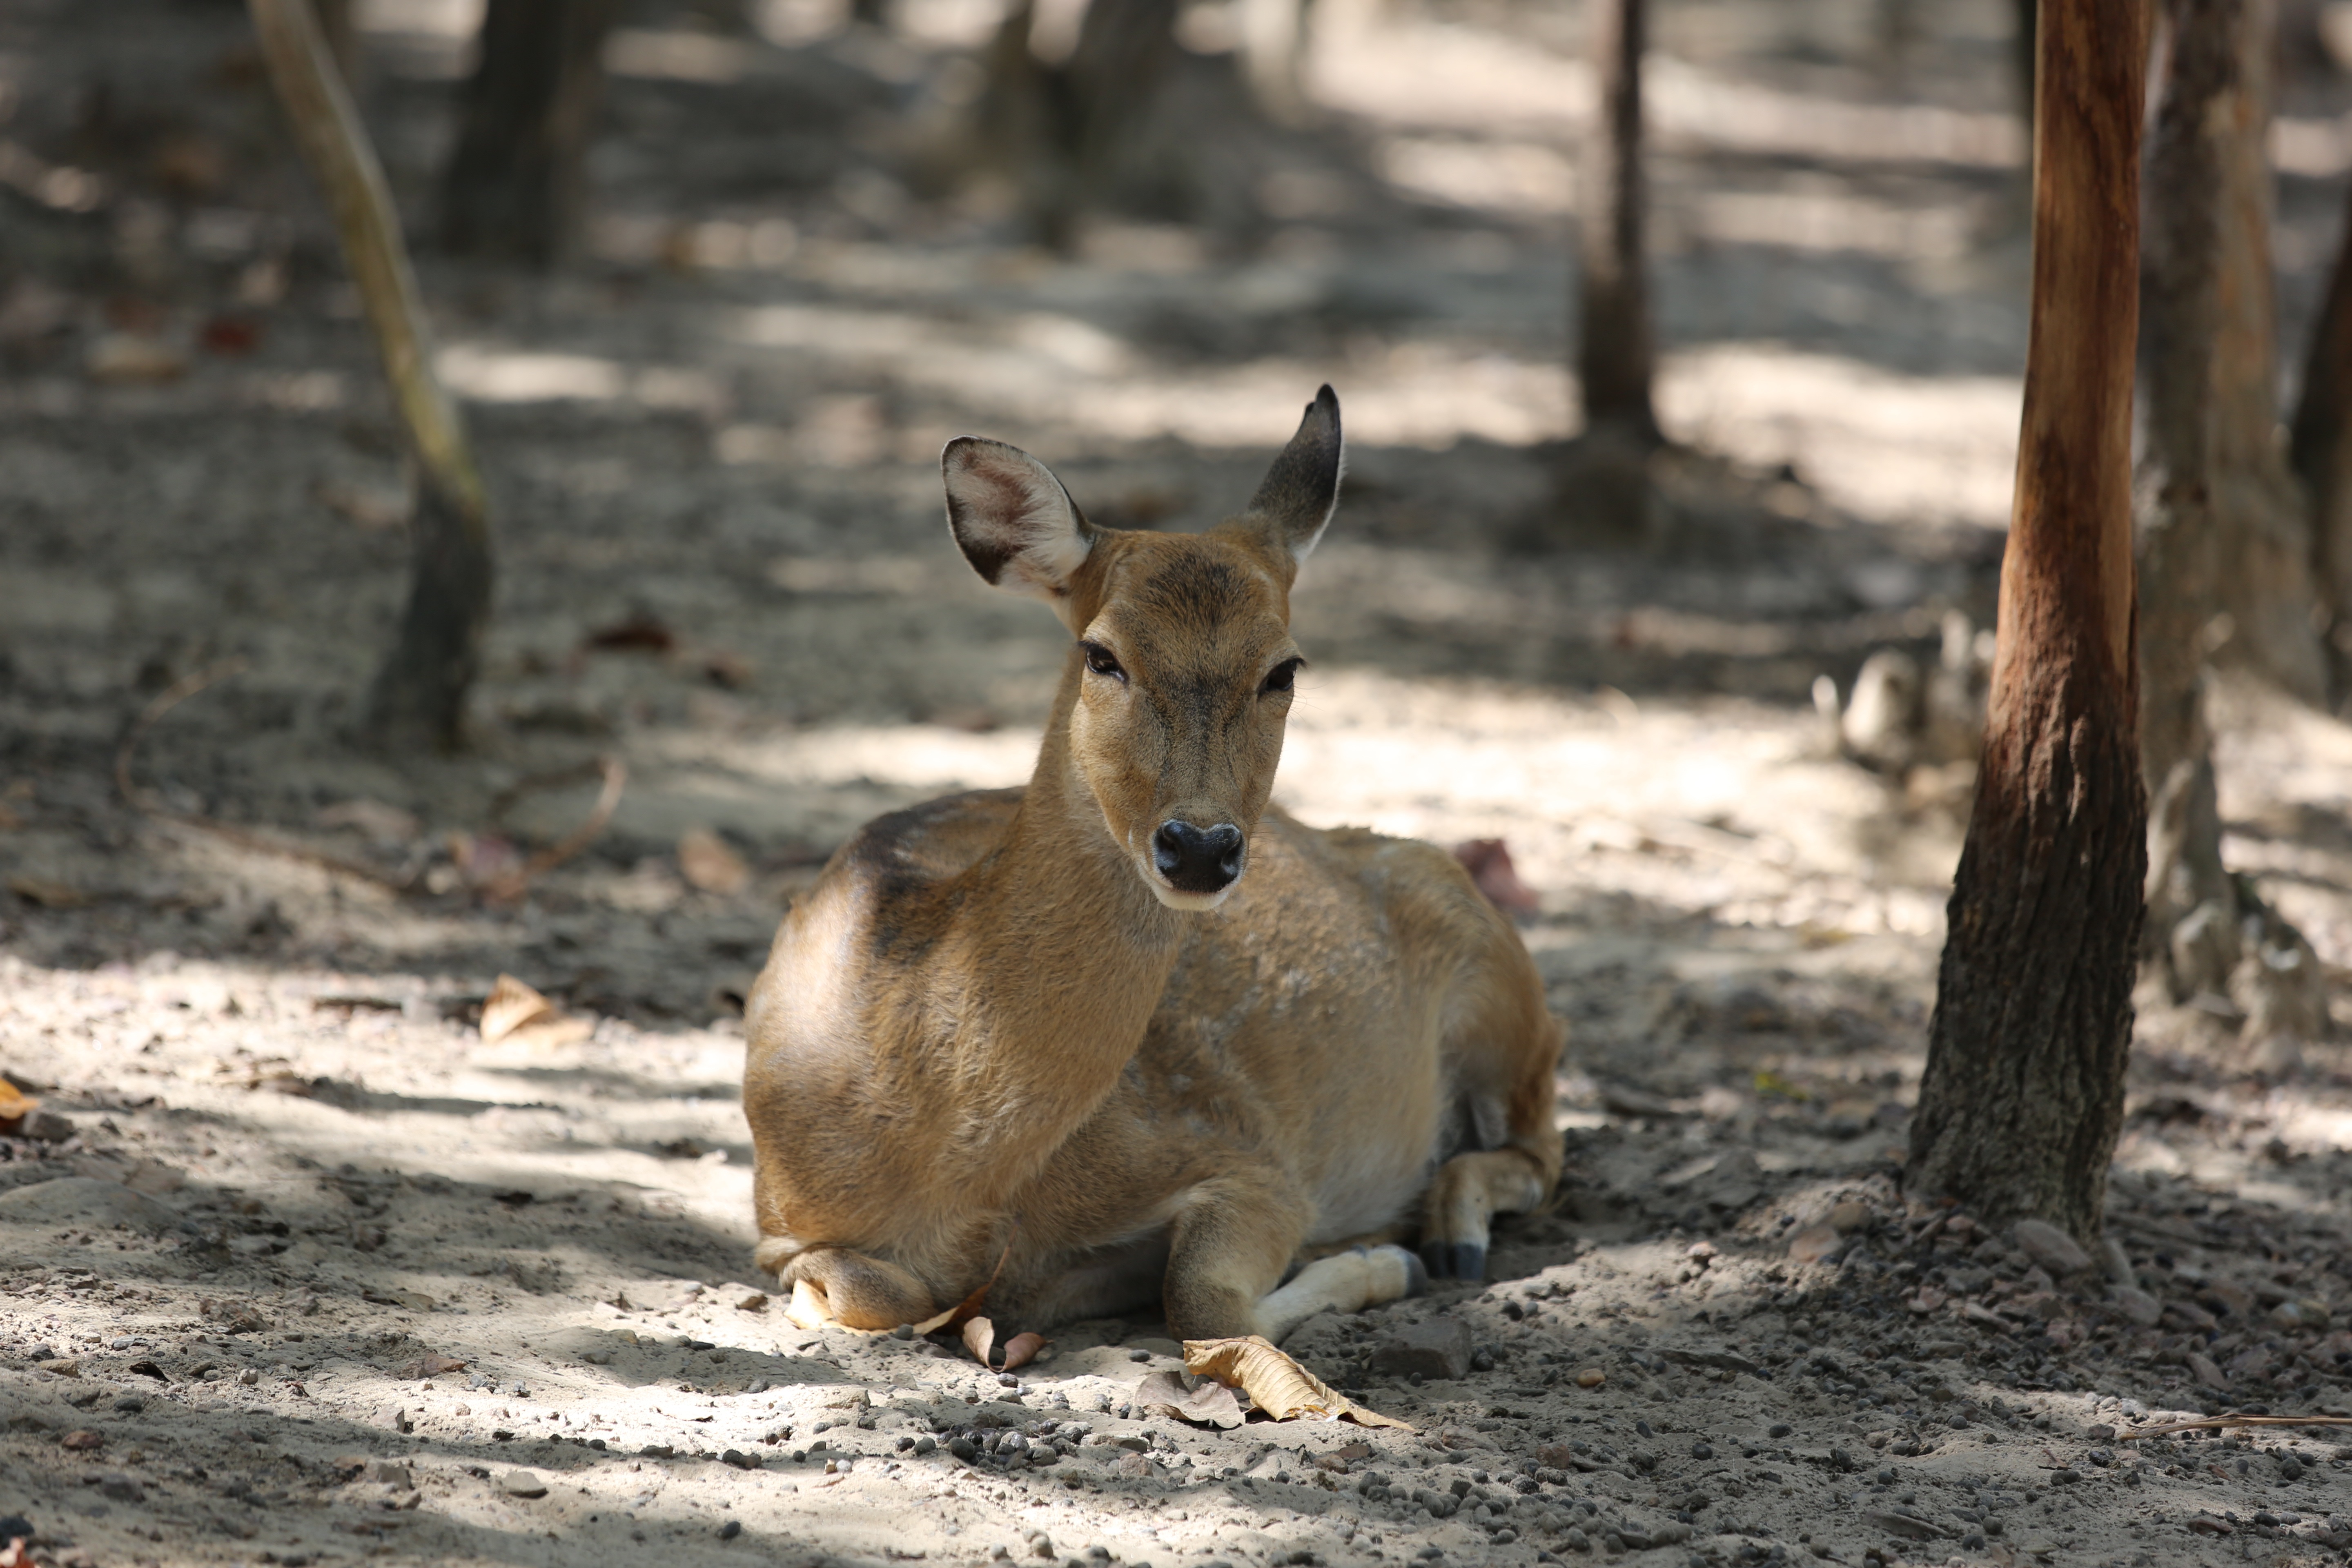
nature, wildlife, deer, zoo, mammal, fauna, kangaroo, animals, marsupial, safari, white tailed deer, macropodidae, outdoor recreation